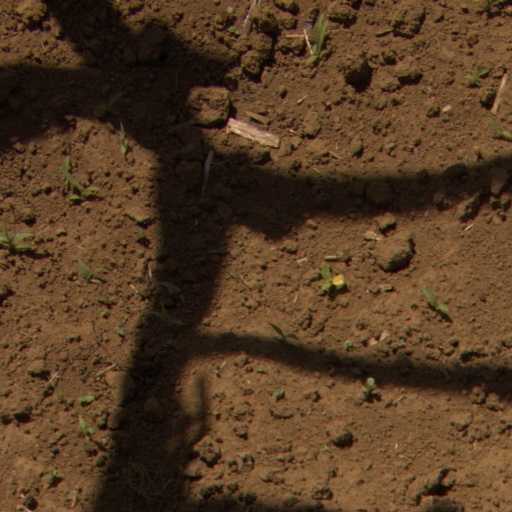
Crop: Jerusalem artichoke